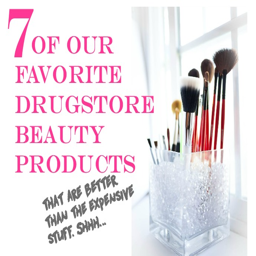
drugstore beauty products that are better than the expensive stuff